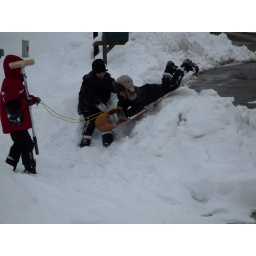
The boys try sledding down the hill of snow built up by the plow.